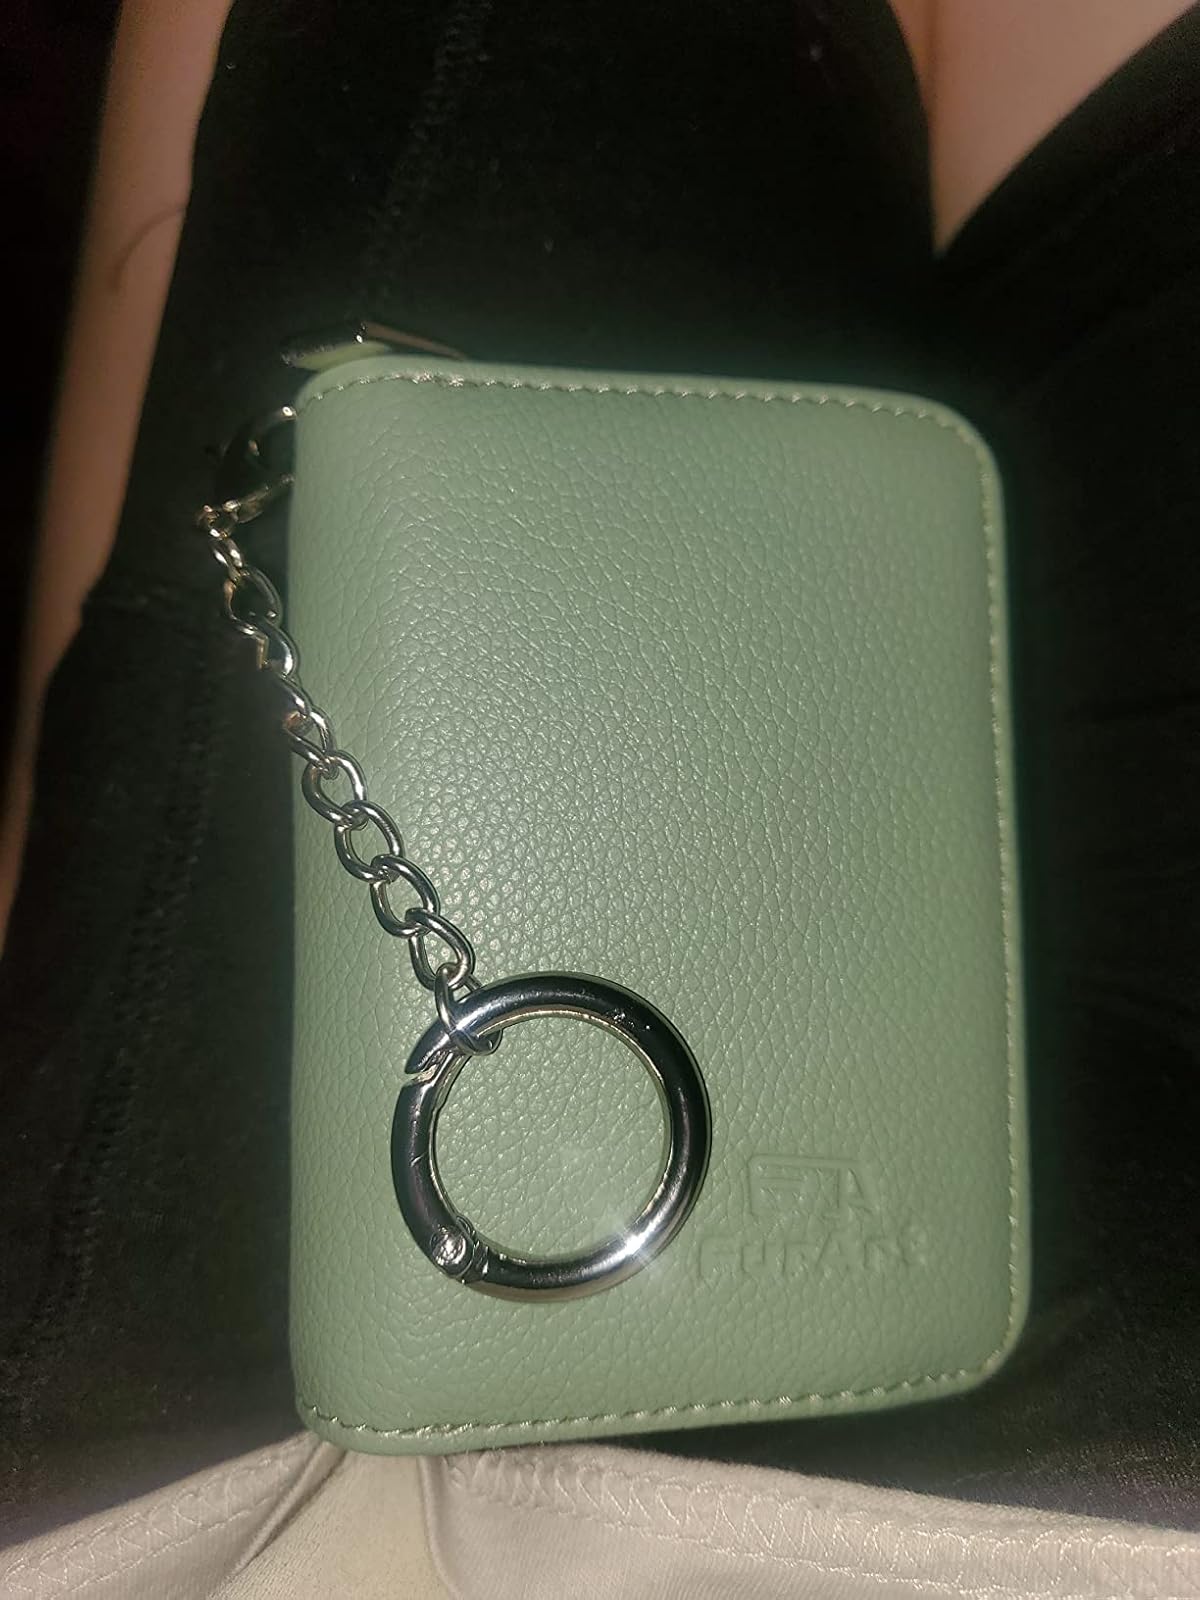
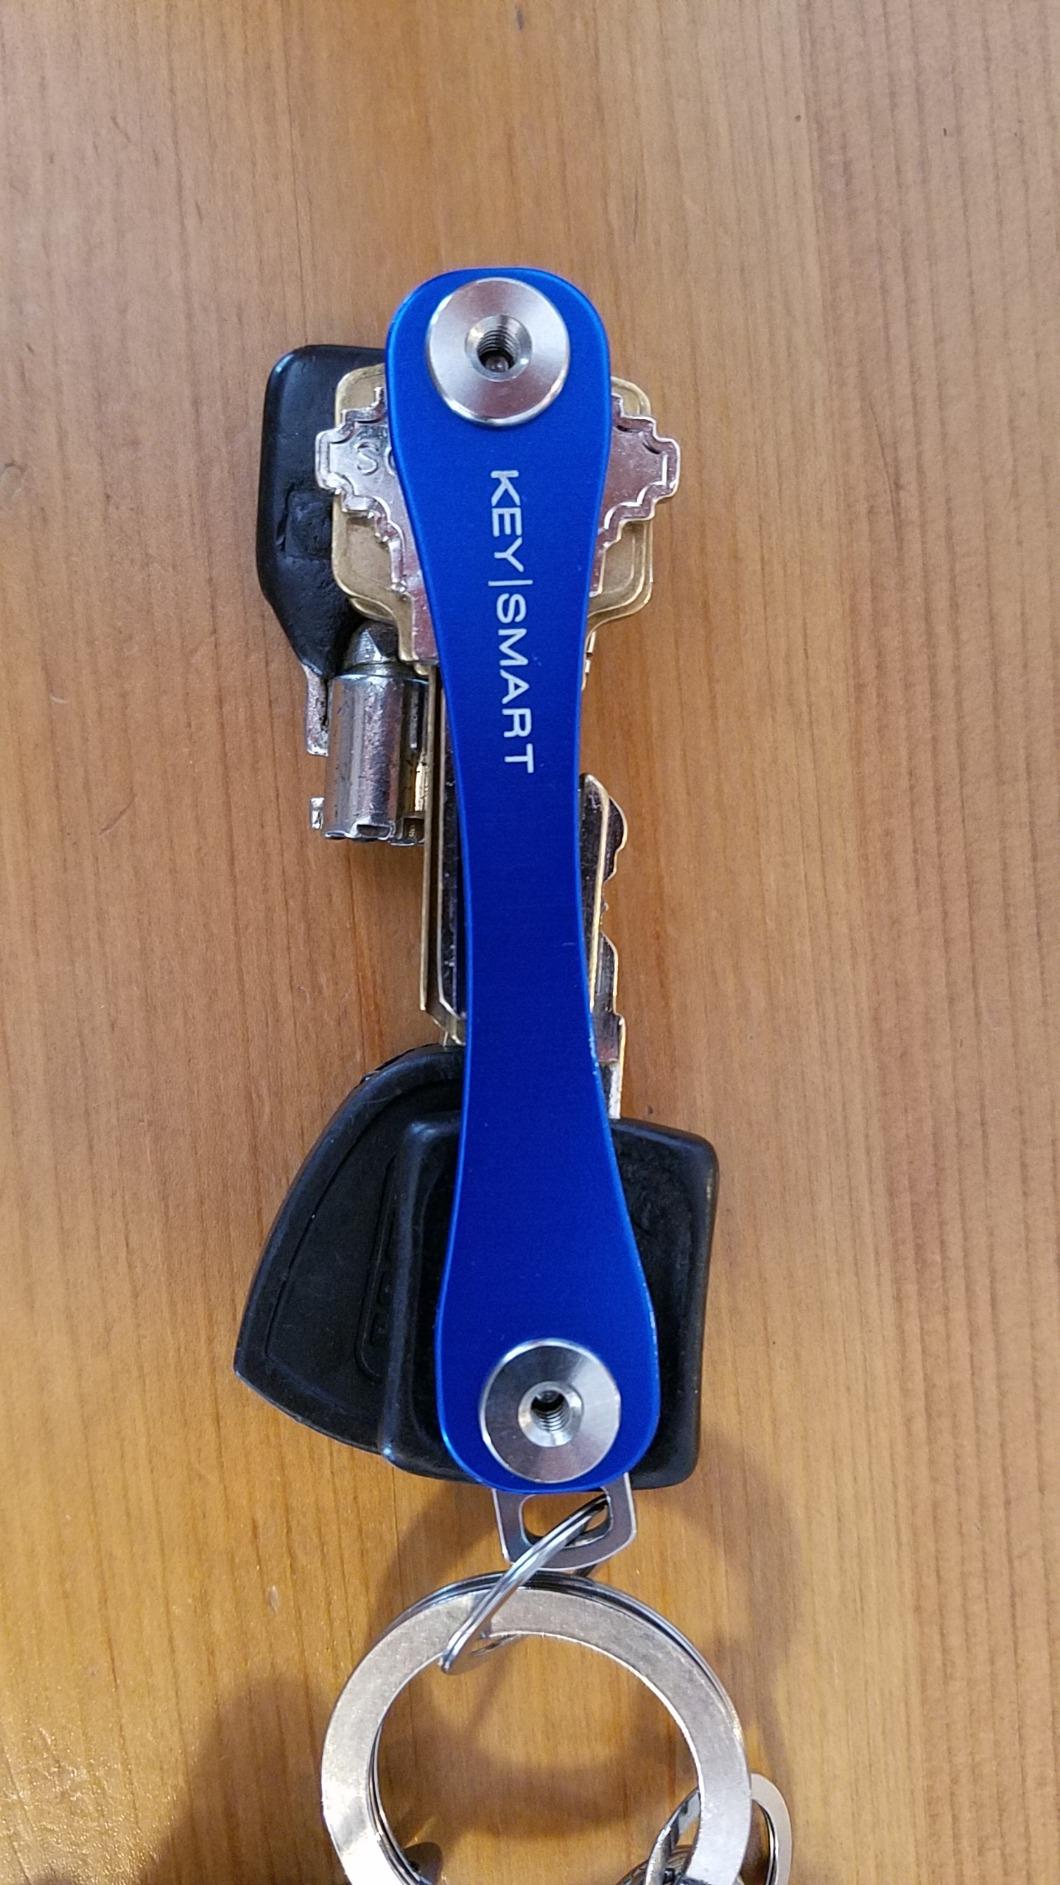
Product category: accessories_keychain
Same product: no